Sibe people

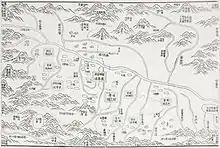
A c. 1809 map of the Ili Region with south on top showing the Sibe Eight Banners stationed across the Ili River from the Manchu Fort Huiyuan, exactly where Qapqal Xibe Autonomous County is nowadays

According to the Russian scholar Elena P. Lebedeva, the Sibe people originated as a southern, Tungusic-speaking offshoot of the ancient Shiwei people. They lived in small town-like settlements, a portion of them nomadic, in the Songyuan and Qiqihar areas of what is now Jilin.